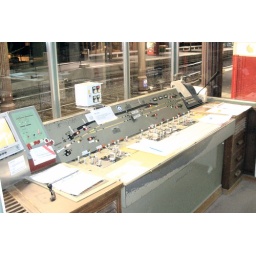
The switching desk in the office of the traffic controller at the railway station 'Harbour', May 21, 2006.